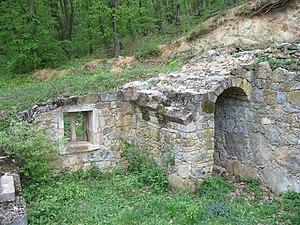
Le monastère de Kastaljan est un monastère orthodoxe serbe situé à Nemenikuće, sur le territoire de la Ville de Belgrade et dans la municipalité de Sopot en Serbie. Il est inscrit sur la liste des monuments culturels protégés de la République de Serbie et sur la liste des biens culturels de la Ville de Belgrade.